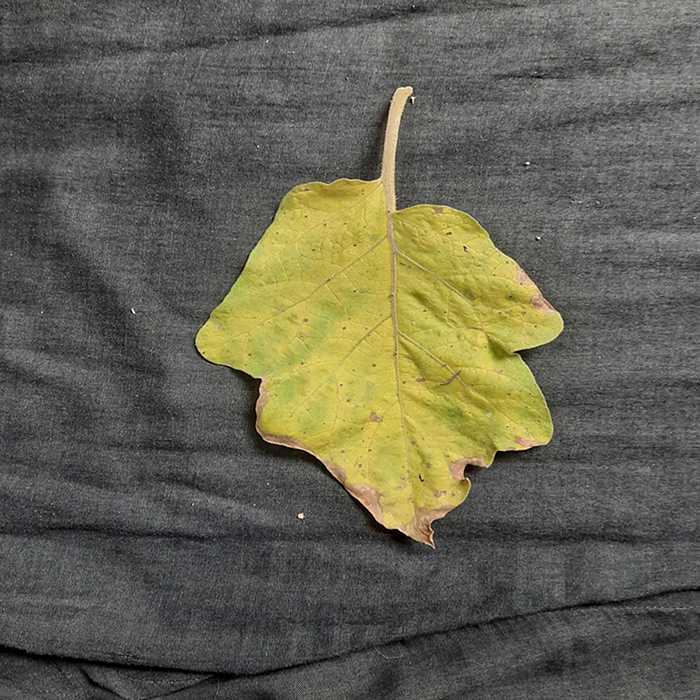
Plant: Eggplant
Label: Eggplant verticillium wilt